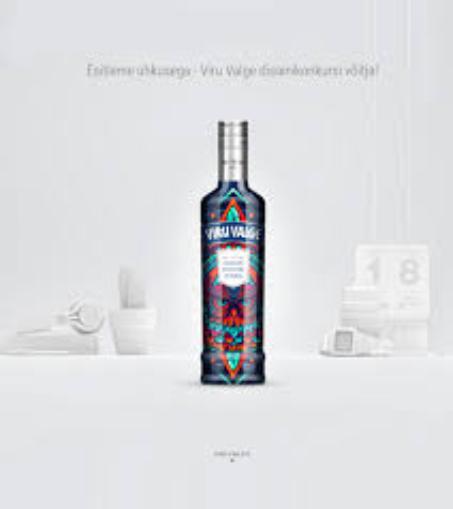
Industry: Food